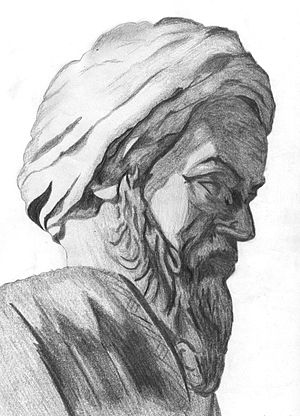
Persere
Rhazes
"Persere eller persiske folk er den del af det iranske folk, som taler moderne persisk og andre, nært beslægtede, iranske dialekter og sprog. De persisktalende folks oprindelse kan spores til de gamle iranske folk, som var en del af den indo-iranske sproggruppe, der selv var en del af den større, indoeuropæiske sproggruppe. Den synonyme brug af iransk og persisk er foregået i århundreder. Disse betegnelser har været anvendt både synonymt og komplementært siden oldtiden, dvs. om flere gamle iranske folk såsom perserne, mederne, baktrierne, partherne og avestafolkene, der betragtede sig som en del af den større, iranske gruppe. Over for dette står den moderne sprogforskning, der bruger ""iransk"" som det bredere begreb, der omfatter både persisk og de beslægtede iranske sprog og etniske grupper.